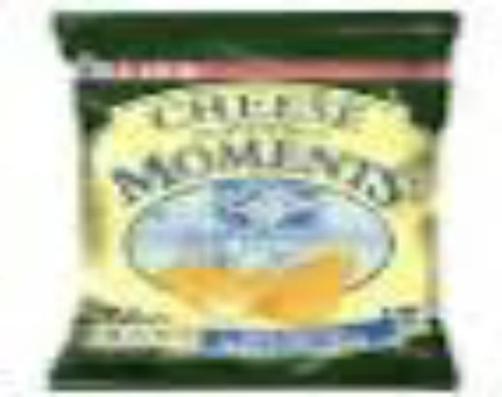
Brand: cheese flavoured moments
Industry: Food